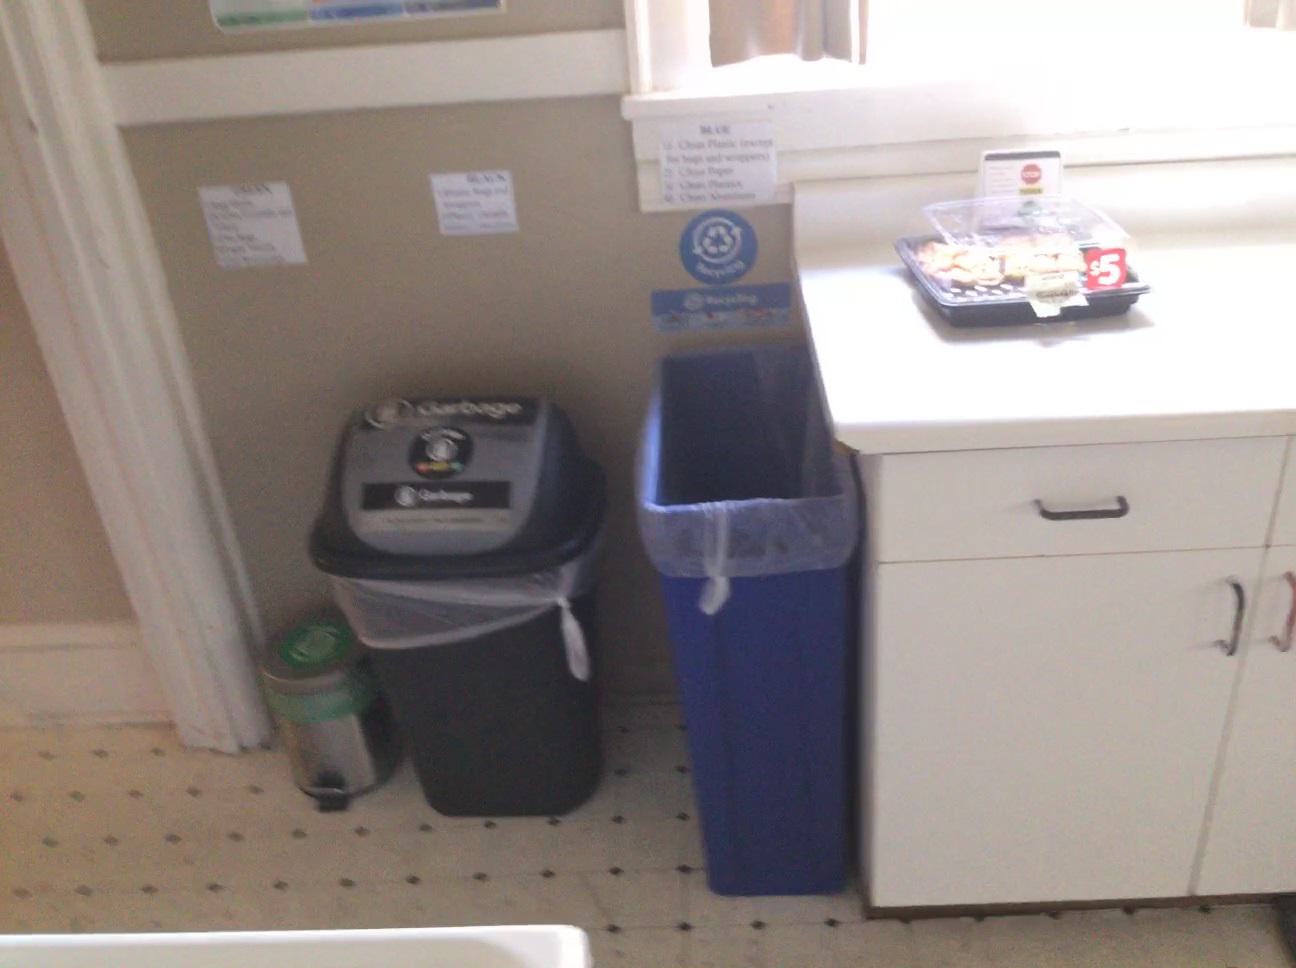
Question: Can the bottle fit right of the doorframe from the world's perspective? Final answer should be yes or no.
Answer: No